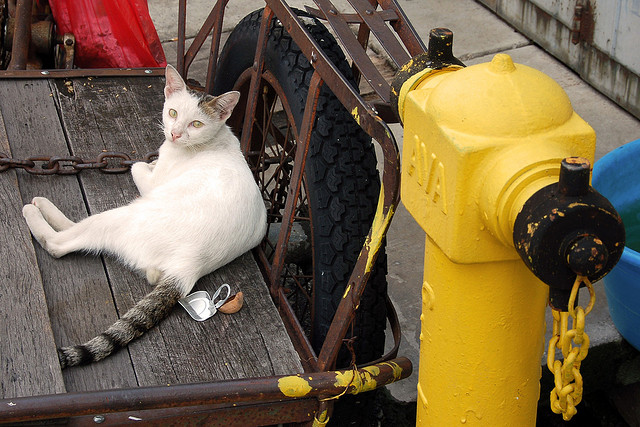
a cat laying on the back of a wooden truck bed